Wignicourt

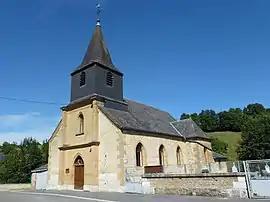
The church in Wignicourt

Wignicourt is a commune in the Ardennes department in northern France.